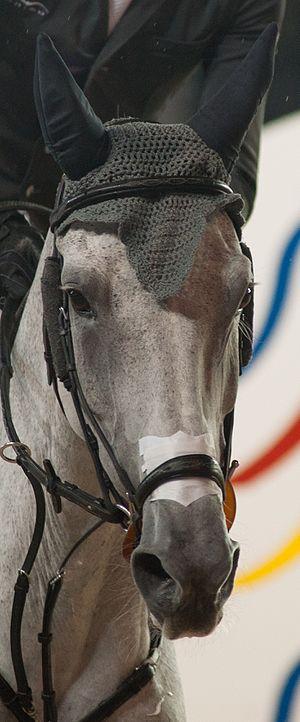
Tête de la jument KWPN Silvana.
Silvana est une jument grise du stud-book KWPN, née le 10 avril 1999 aux Pays-Bas, de Corland et Donate, par Widor. Issue d'un élevage néerlandais, elle est réputée pour son fort caractère, sa concentration, son courage et son peu de sociabilité. Formée au saut d'obstacles, Silvana devient championne de Belgique en 2007 avec le cavalier Kristof Cleeren, et se fait connaître sous le nom de Sea Coast Silvana. Confiée à Jos Lansink, elle participe avec succès à ses premières épreuves internationales. Le haras de Hus achète la jument en 2009 pour le cavalier français Kevin Staut, avec lequel elle est élue meilleure jument du monde dans sa discipline en 2010, et décroche une médaille d'argent par équipes aux Jeux équestres mondiaux de Lexington, sous le nom de Silvana de Hus.